Dying to Do Letterman

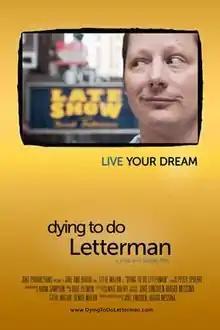
Film poster

Dying to do Letterman is a 2011 documentary film, directed by Joke Fincioen and Biagio Messina, and produced under their Joke Productions banner. The documentary follows the journey of Steve Mazan, a stand up comedian with the lifelong dream of performing a comedy routine on the "Late Show with David Letterman".